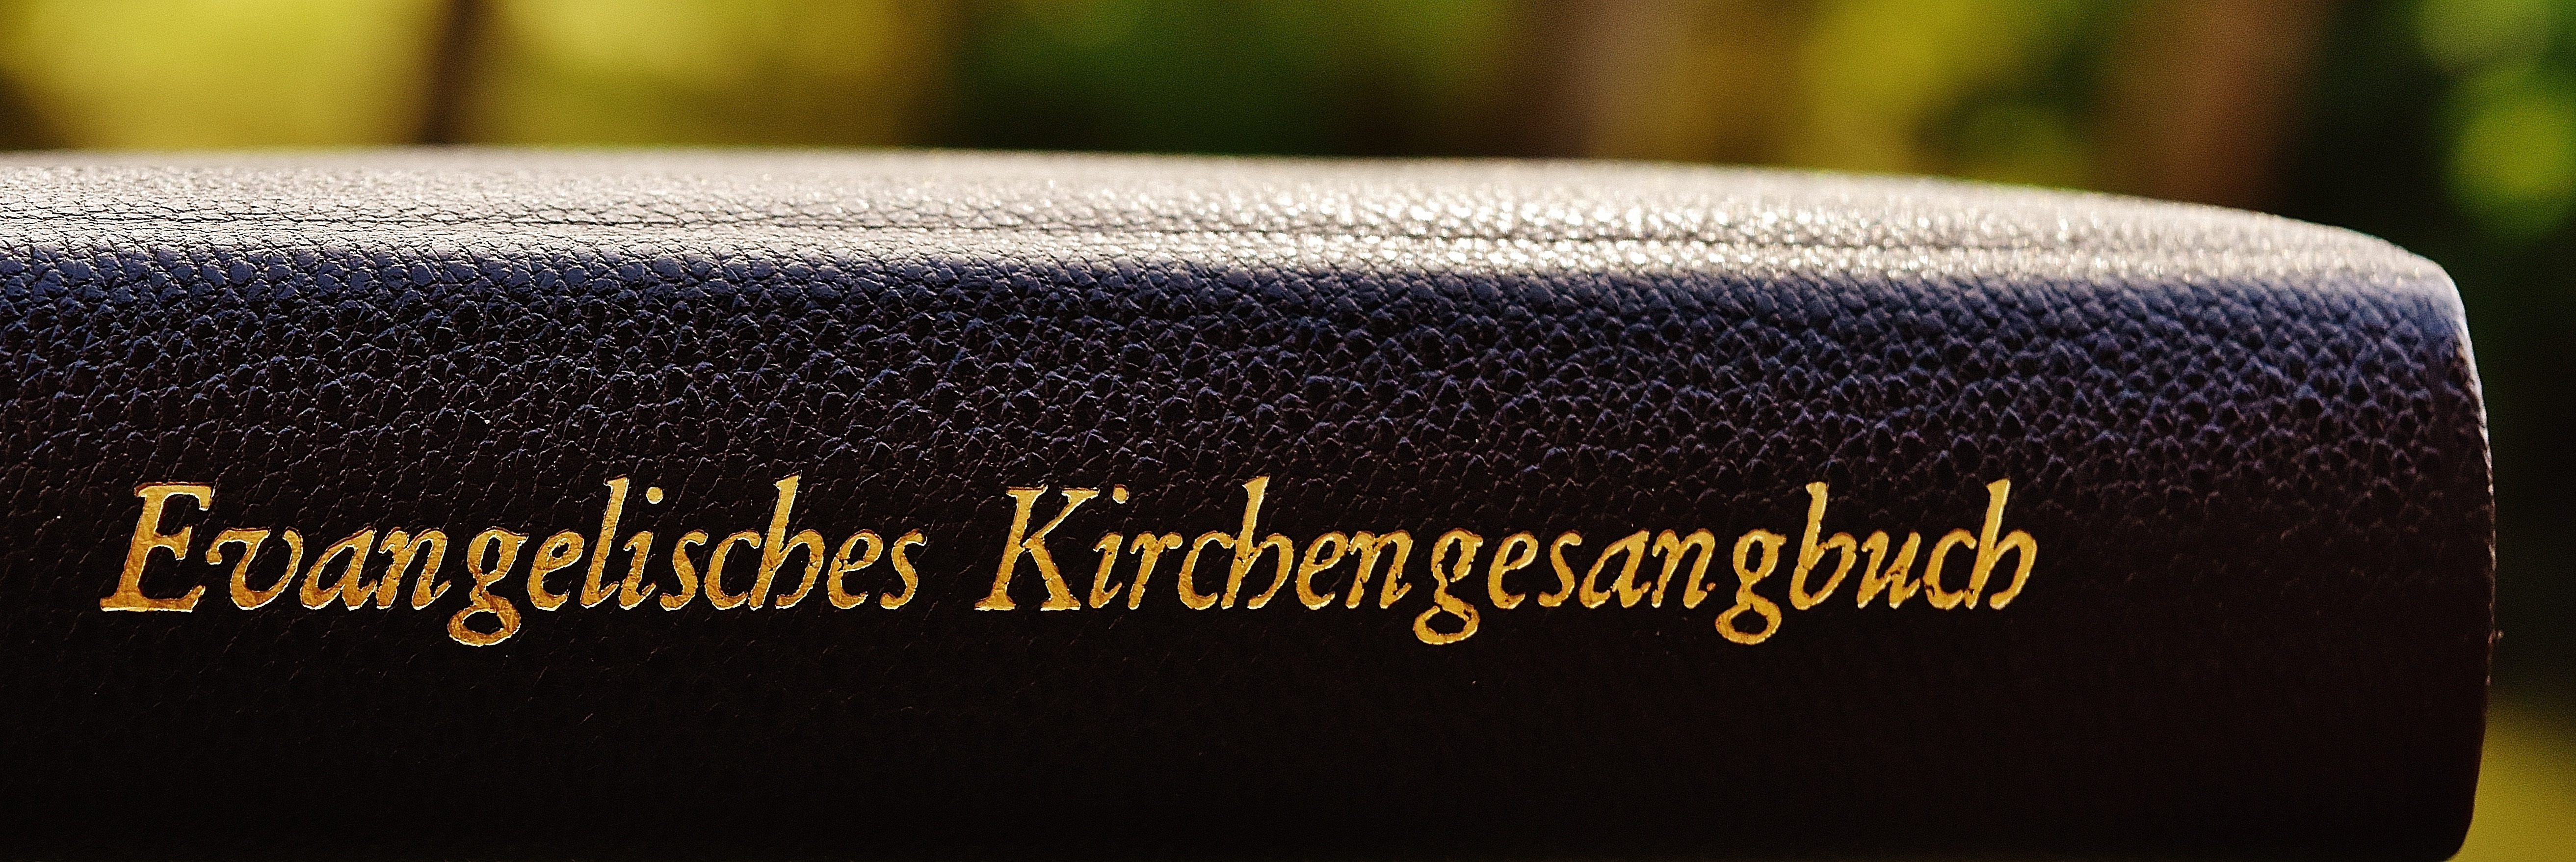
book, read, open, old, furniture, paper, page, brand, hymnal, font, textile, literature, bound, cover, pressure, browse, book pages, protestant, scrolled, scroll to